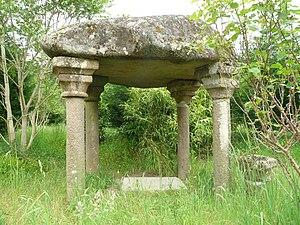
dolmen de Sainte-Madeleine, Lessac, Charente, France
Les dolmens de la Charente sont de plusieurs types.
Lessac est une commune française, située dans le département de la Charente.
Le dolmen de la Madeleine ou dolmen de Sainte-Madeleine est un curieux mégalithe située dans la commune de Lessac en Charente qui a été converti en chapelle.
Cet article recense les monuments historiques de la Charente, en France.